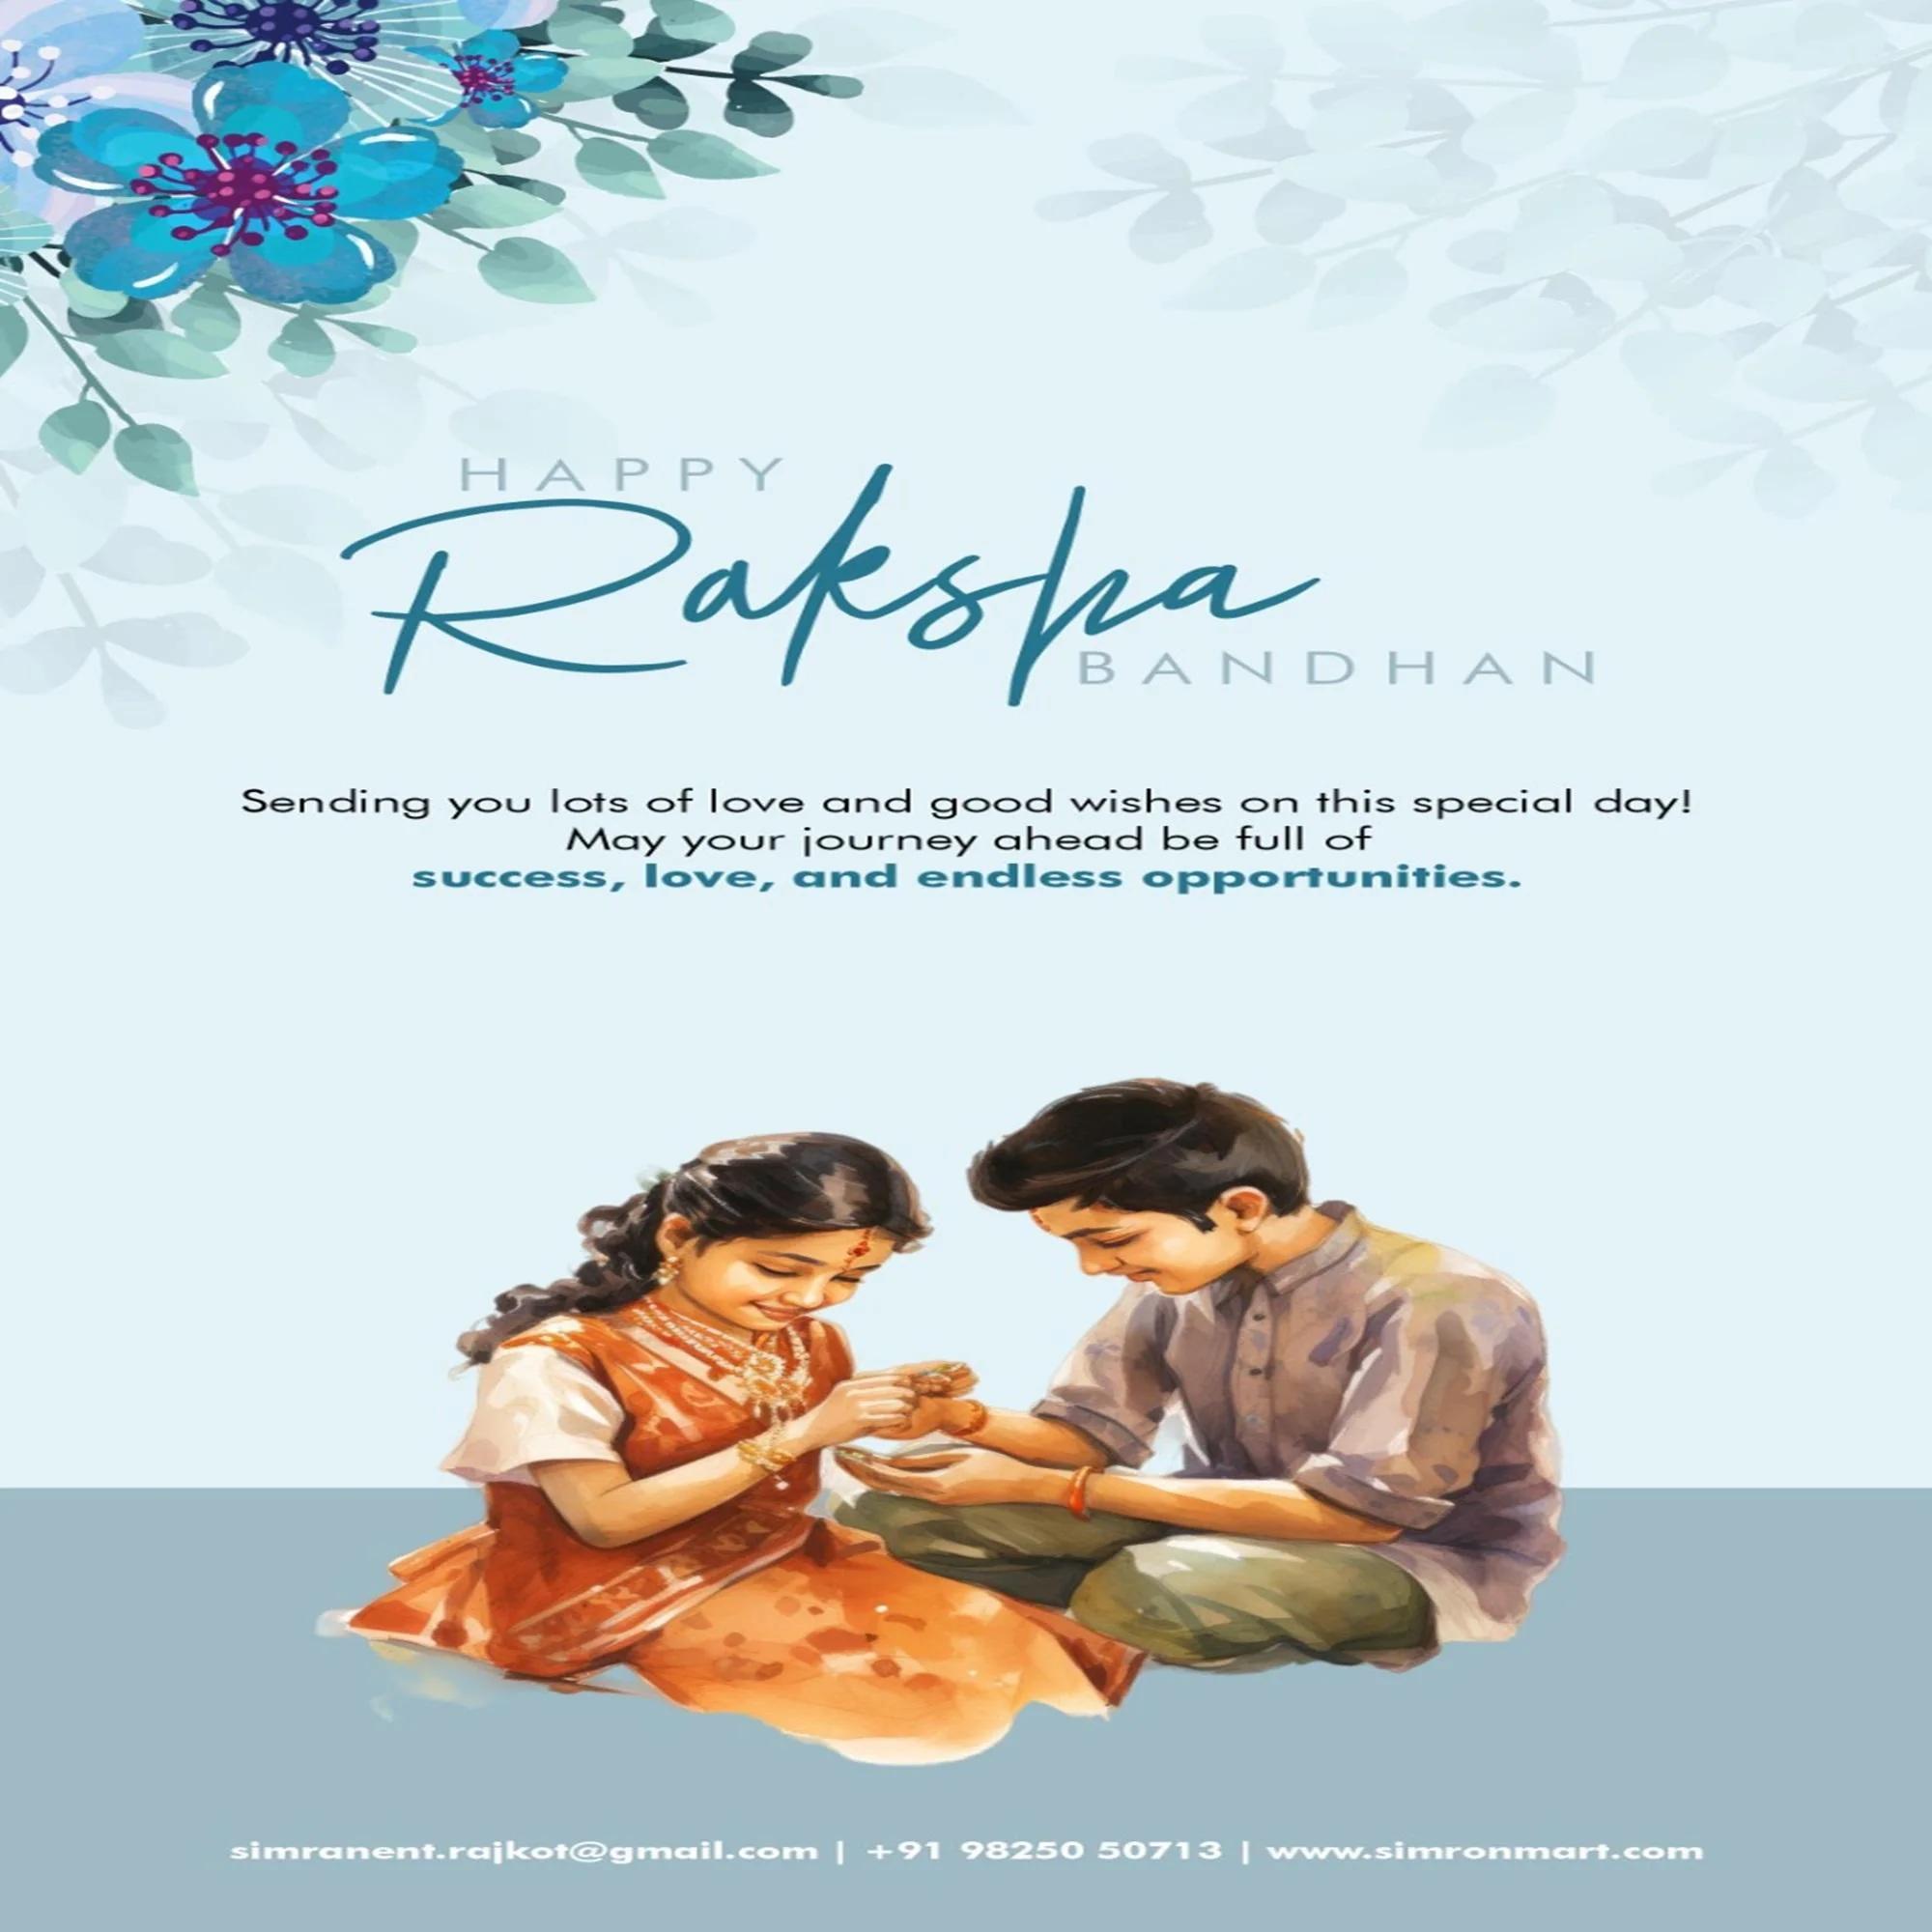
SIIMRON Classic Elegant Tradditional Diamond Moti Design for Brother with Best Wishes Premium Rakshabandhan Rakhis Pack of 06 With Free Greeting Card Gifts
Type: Rakhis
Brand: Simron
Price: Rs. 359
SIMRAN JEWELS Classic Elegant Tradditional Diamond Moti Design RAKHI UNIQUE LOOK: Our exclusive collection has lovely handcrafted Rakhi to complement the creative and unique look. MADE IN INDIA: All our products are manufactured in India and are exclusively crafted to adorn your persona. Designer rakhi - a touch of modernity into the traditional and sacred thread of rakhi. The rakhi thread is introduced for the celebration of the festival of rakhi that is also known as Raksha Bandhan. Rakhi is the festival of expressing feelings of love. Thus what can be better than expressing it to your loving brother by bringing a designer rakhi for him this year. Gift your brother this wonderful and fabulous looking rakhi this Raksha Bandhan and express your love in the most amazing way.
Features: Send Love to Your Brother via Our Store acknowledge your love for Your Brother by sending this beautiful RAKHI with a Promise that your bond with him will grow stronger with each passing moment,Vocal For Local | Made in India Handmade Rakhis - High Quality Material Used. The designer patterns in the aesthetic style with shimmering glimpse highlights the true beauty of this traditional thread,Special Rakhi For The very special occasion to celebrate the undying bond of love between a brother and a sister
Included: 6N Rakhi 1N Kumkum & Chawal,1N Rakhi Card